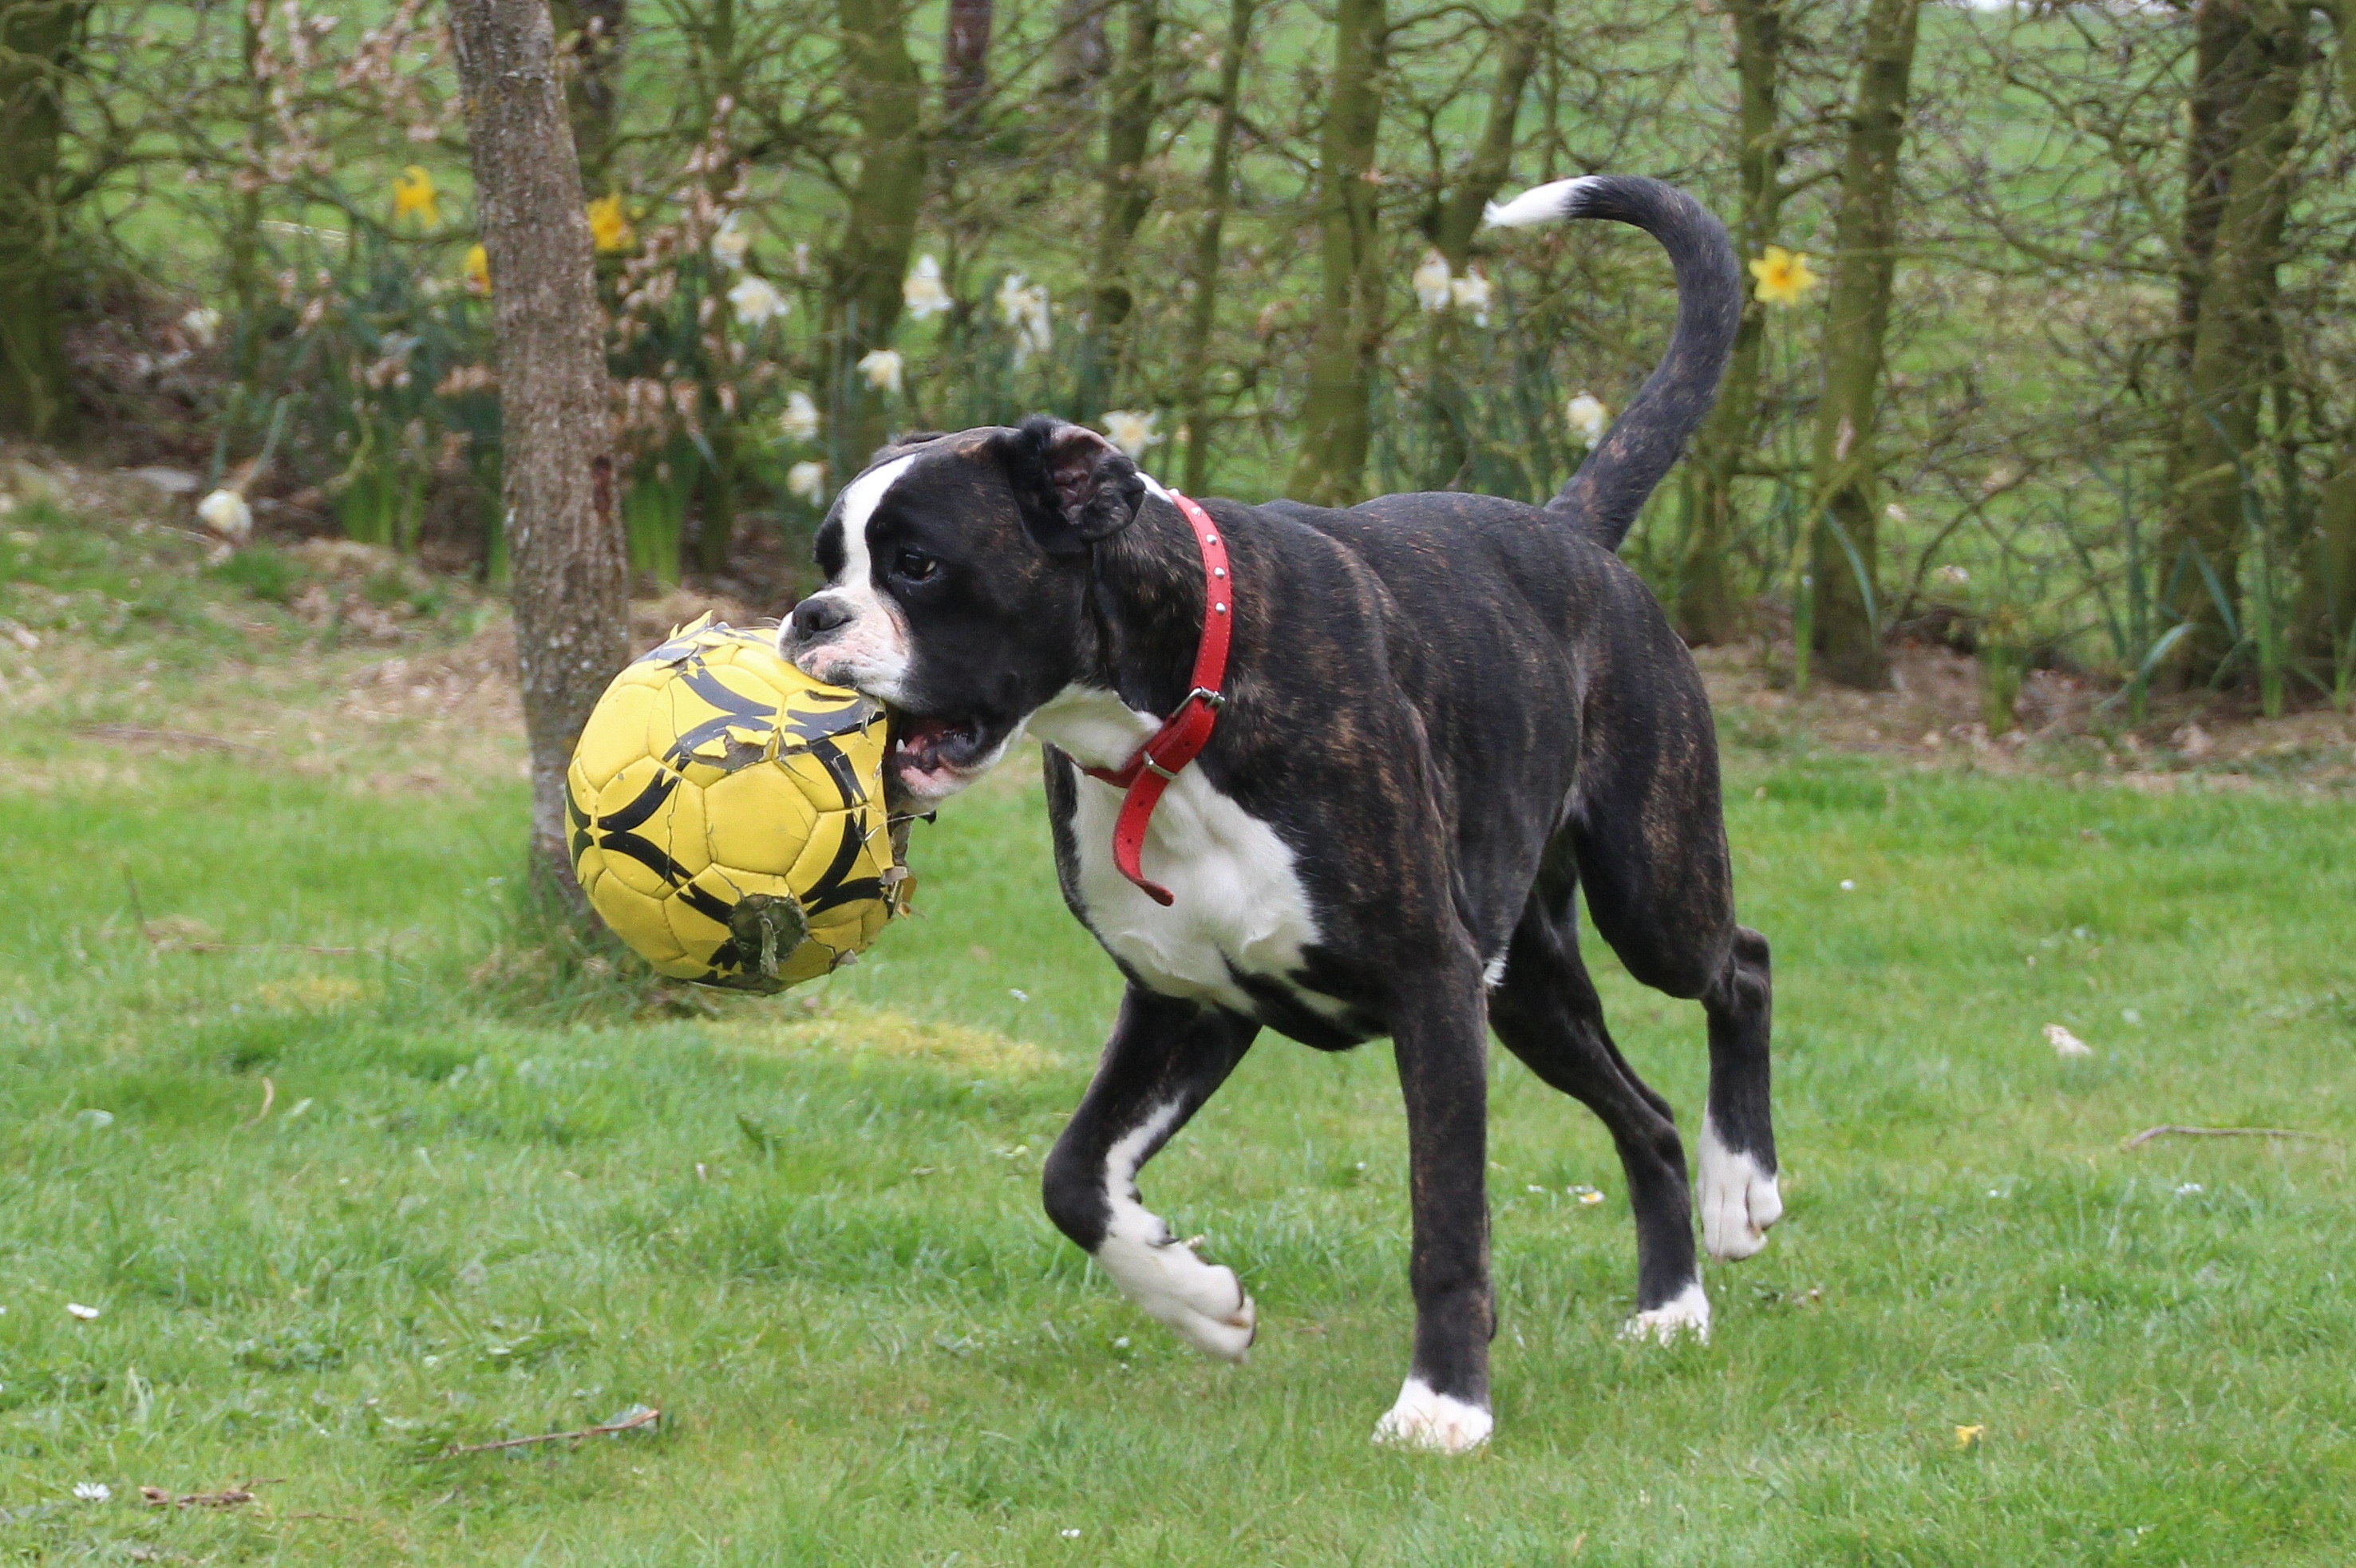
black and white, play, run, dog, pet, mammal, bulldog, boxer, race, vertebrate, dog breed, romp, old english bulldog, dog like mammal, carnivoran, olde english bulldogge, american bulldog, american pit bull terrier, running with ball, ball in mouth